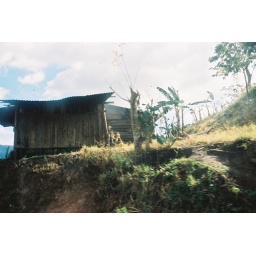
A shot of a house taken in the small bus on our way to San Ramon.